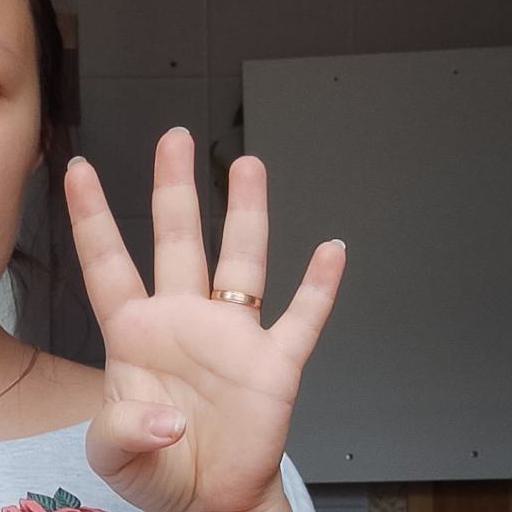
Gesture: four